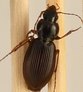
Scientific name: Synuchus impunctatus
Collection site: Bartlett Experimental Forest NEON (BART), plot BART_068